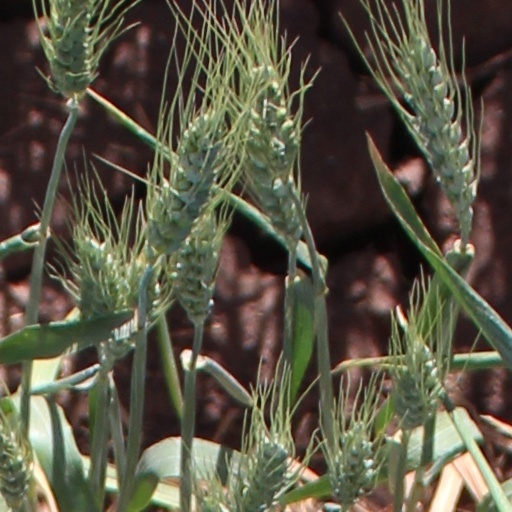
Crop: wheat